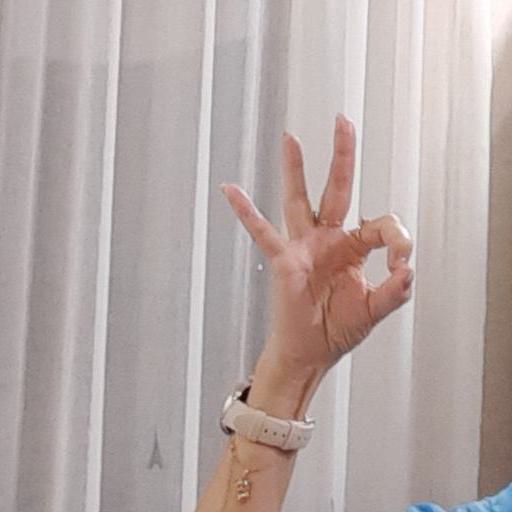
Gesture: ok